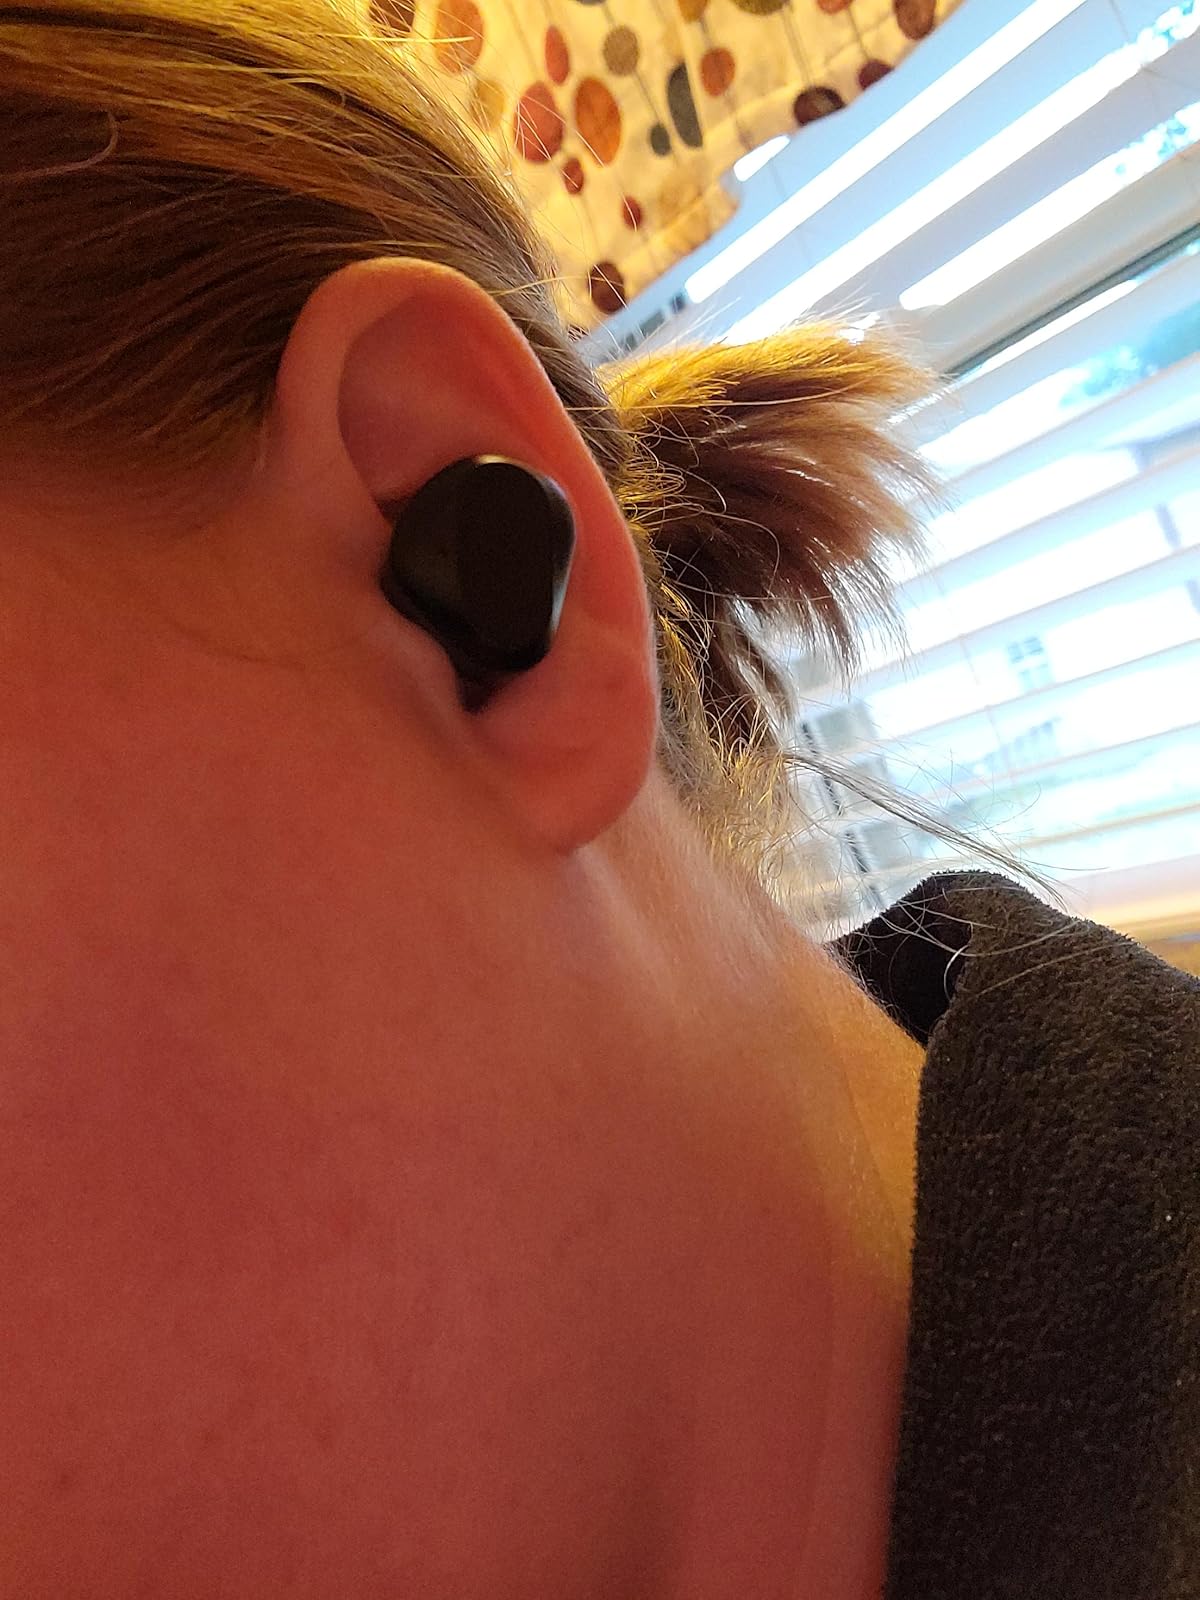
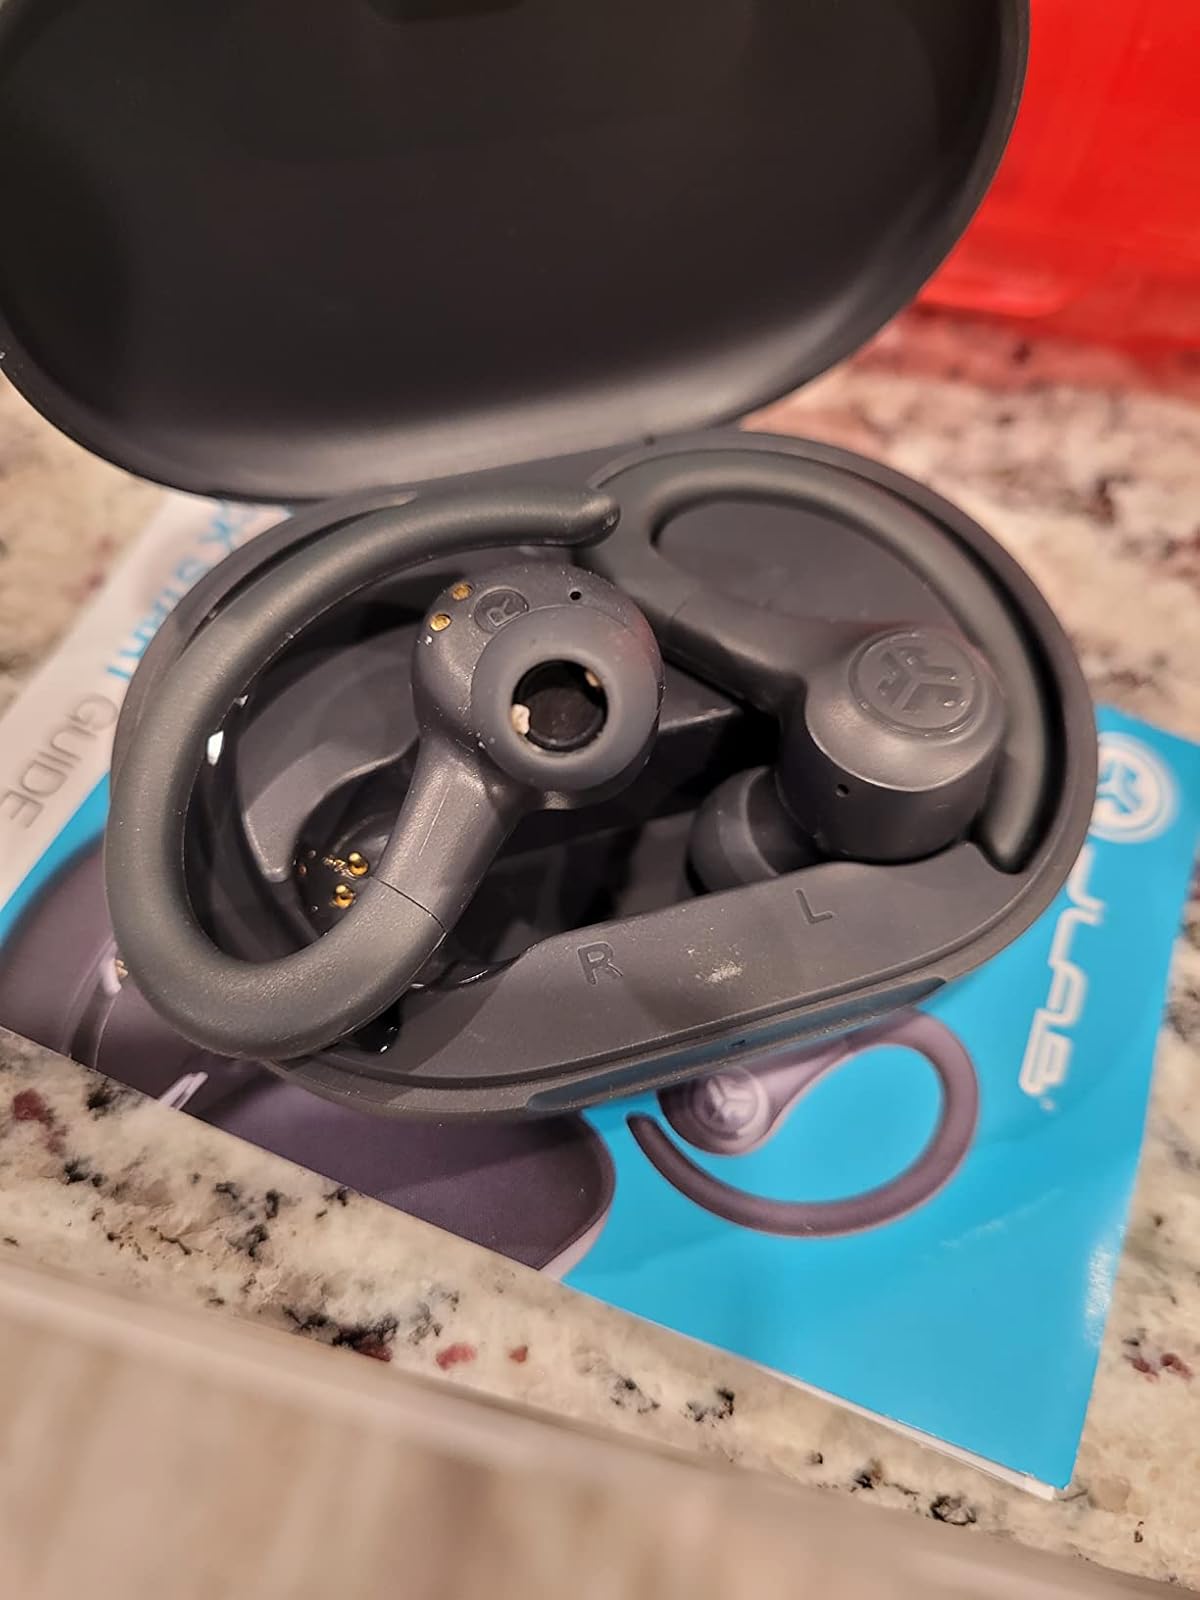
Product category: earbuds
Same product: no